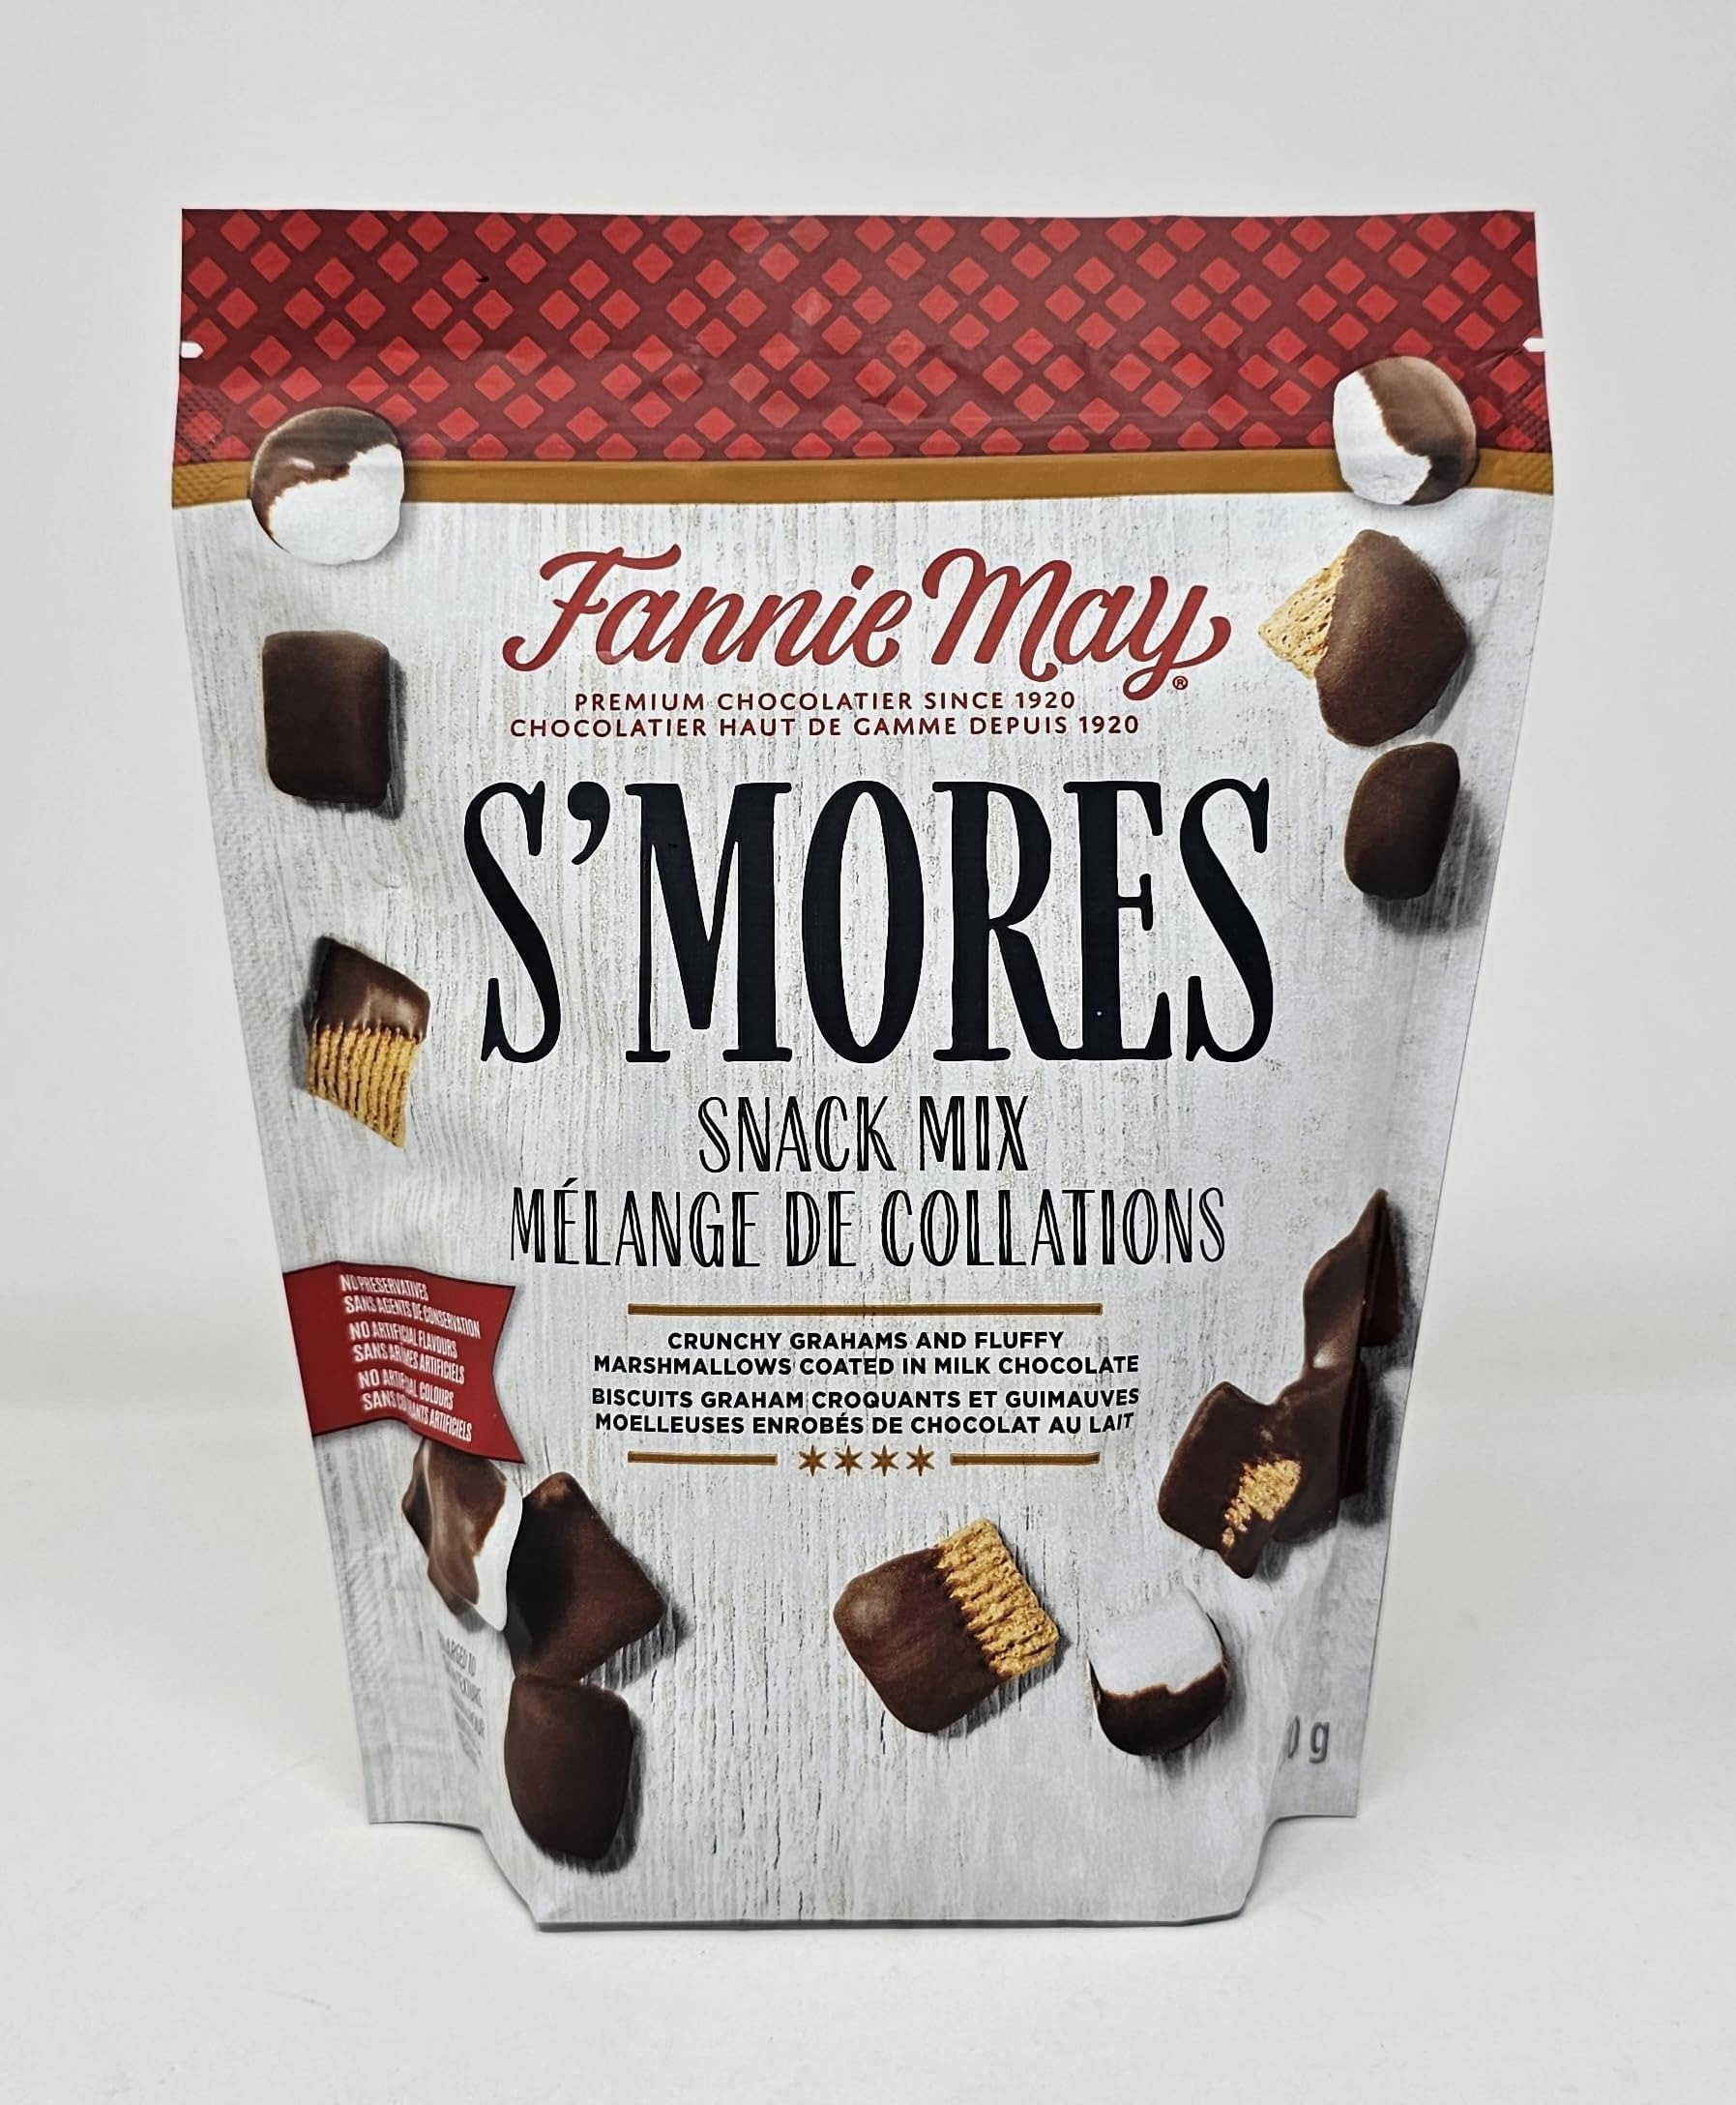
Item Name: Fannie May S’mores Snack Mix Bag, Crunchy Grahams and Fluffy Marshmallows Coated in Milk Chocolate - 510g
Bullet Point 1: Feed your inner adventurer with a campfire snack you can enjoy anywhere, no fire pit needed. Crunchy grahams and fluffy marshmallows coated in smooth milk chocolate make the classic snack portable, so you can unwind in the wilderness no matter where the day takes you. Take a moment to treat yourself.
Bullet Point 2: No preservatives. No artificial flavours. No artificial colours.
Bullet Point 3: Resealable bag maintains freshness and is a convenient way to enjoy the classic s’mores.
Bullet Point 4: For 100 years, Fannie May has crafted delicious chocolates with love, passion and the very best ingredients.
Bullet Point 5: Size: 510g
Product Description: Feed your inner adventurer with a campfire snack you can enjoy anywhere, no fire pit needed. Crunchy grahams and fluffy marshmallows coated in smooth milk chocolate make the classic snack portable, so you can unwind in the wilderness no matter where the day takes you. Take a moment to treat yourself.
Value: 17.99
Unit: Ounce

Price: 37.99